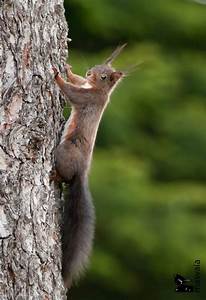
Label: scoiattolo